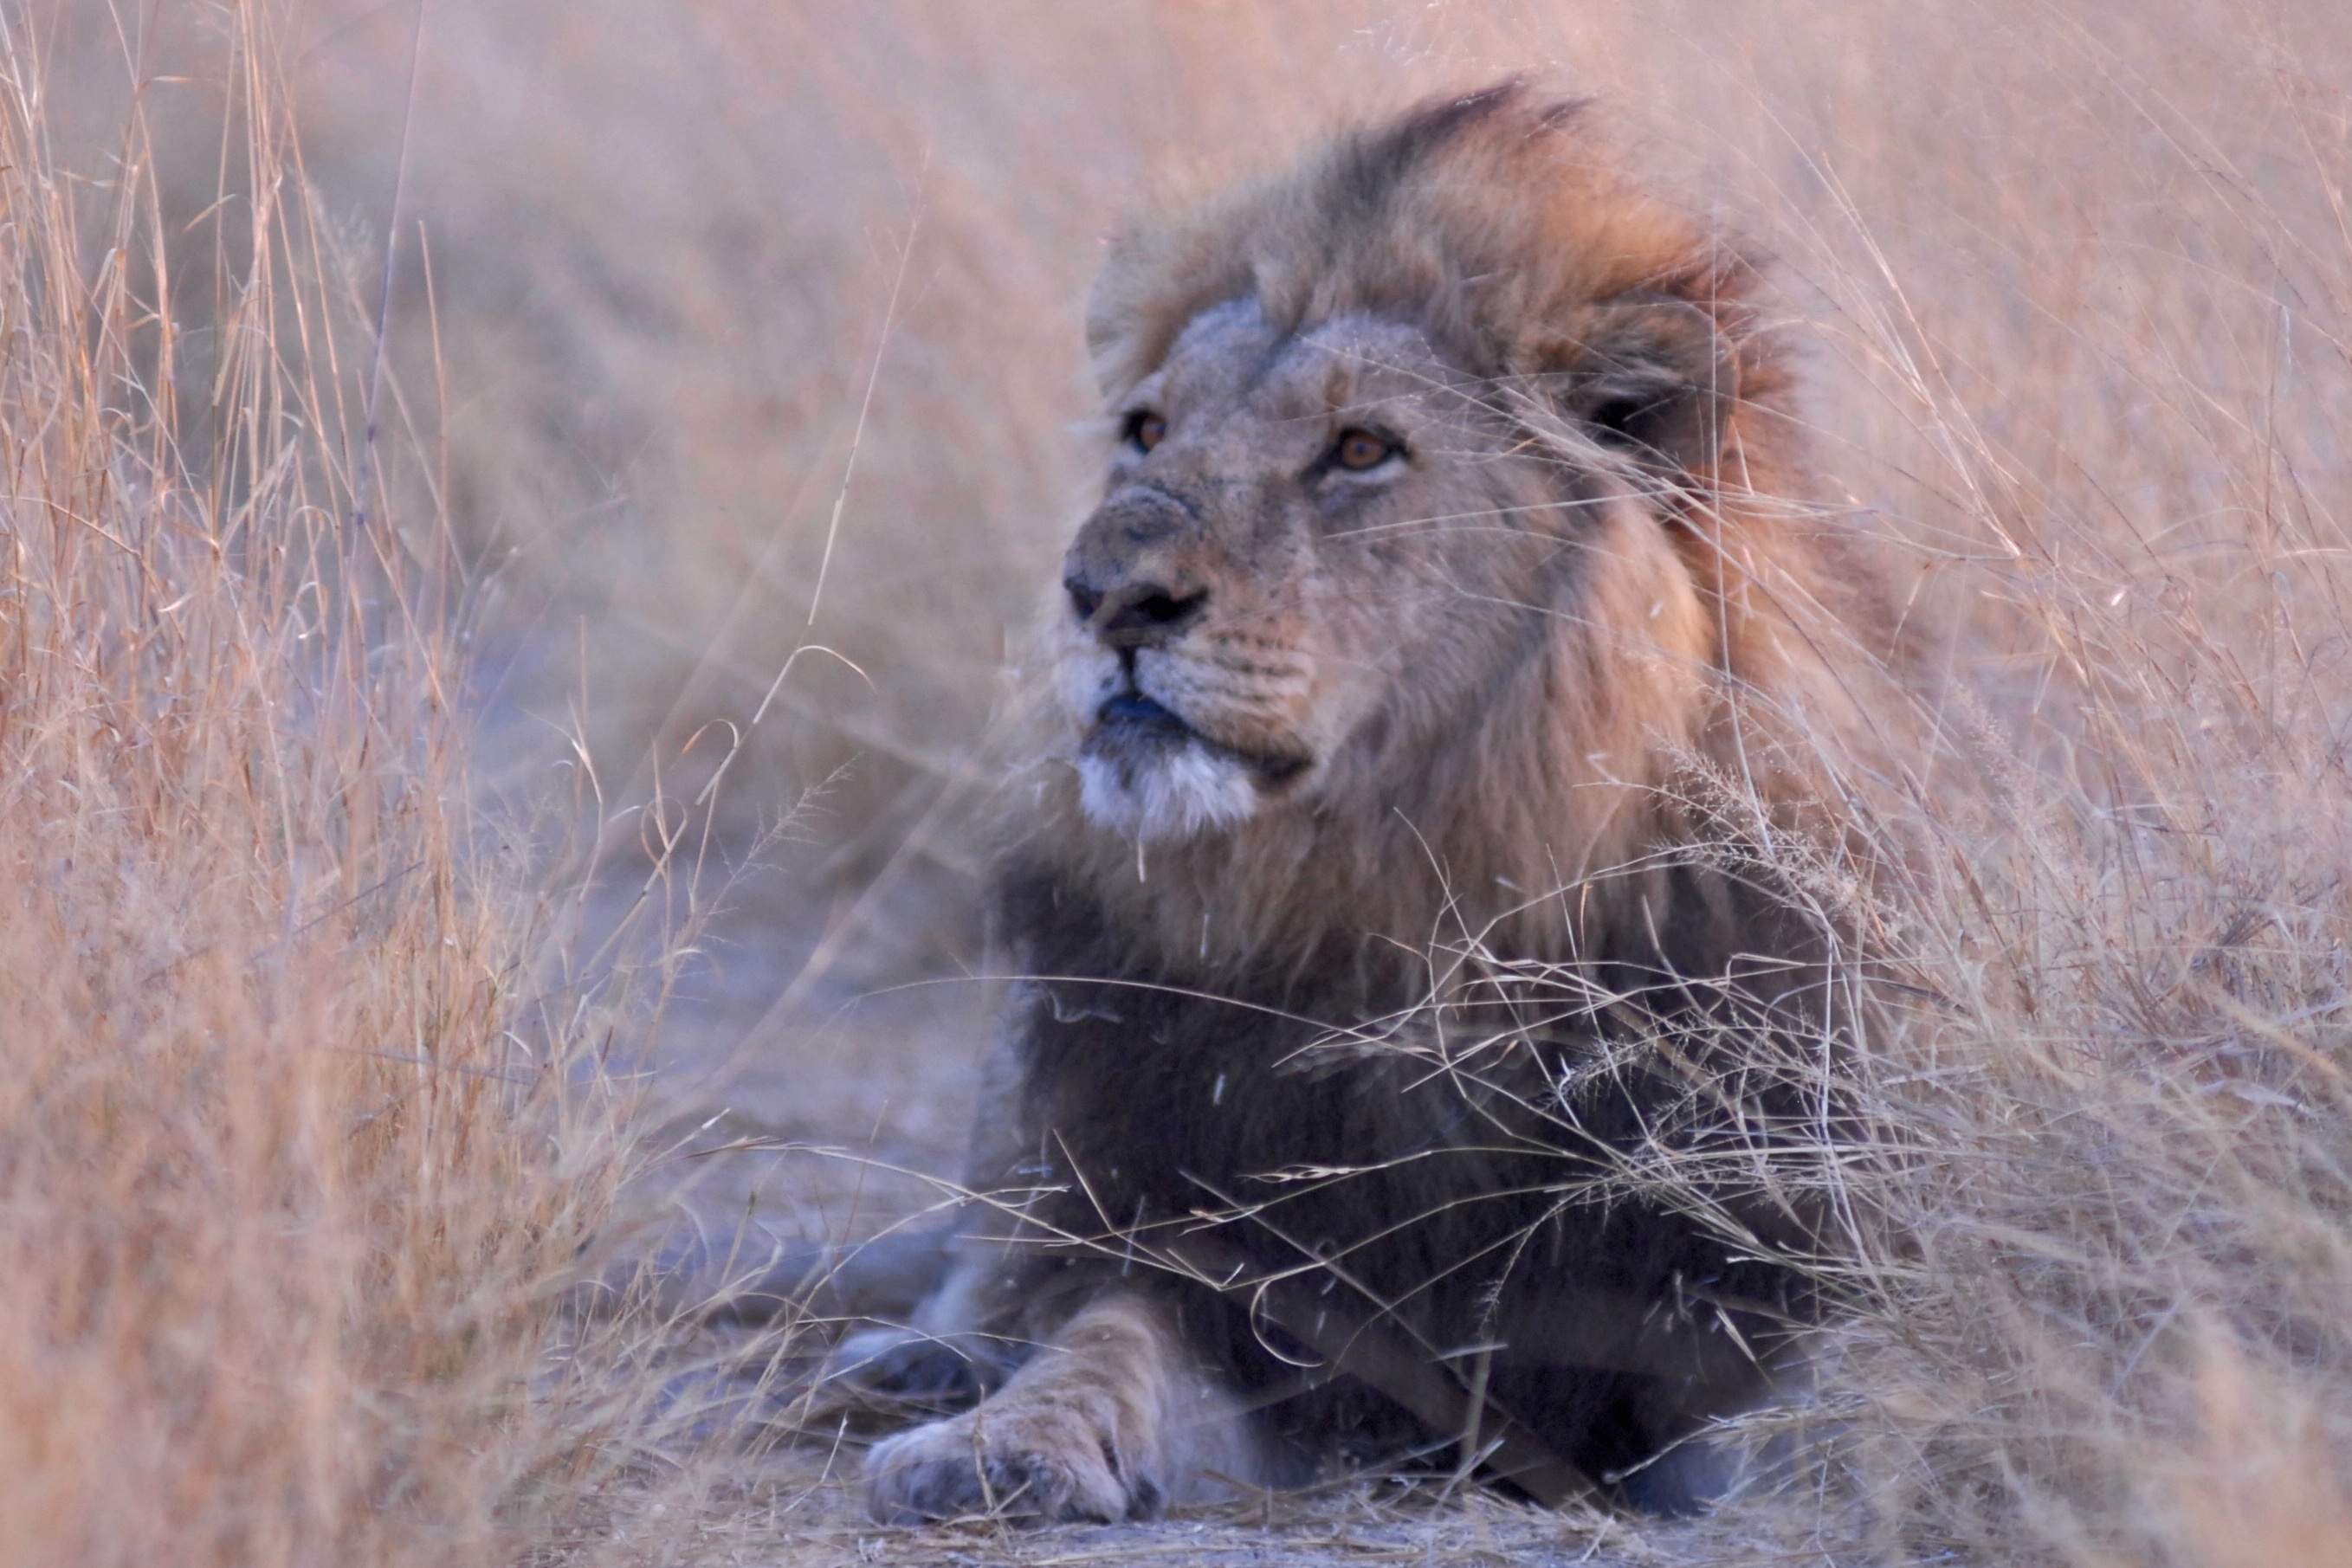
wildlife, africa, mammal, mane, fauna, lion, whiskers, vertebrate, botswana, safari, big cats, savuti, cat like mammal